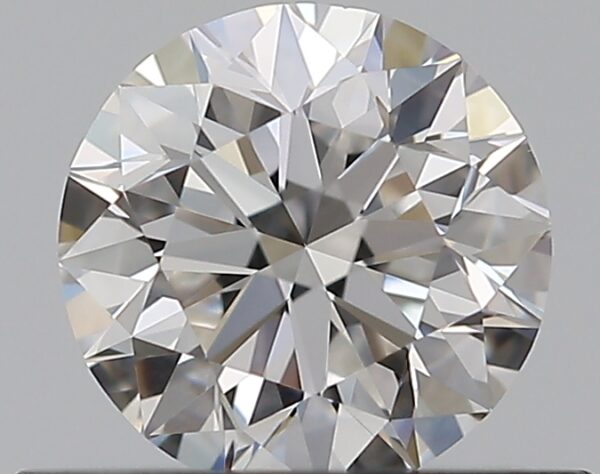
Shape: round
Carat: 0.5
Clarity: VVS2
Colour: E
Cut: EX
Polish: EX
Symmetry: EX
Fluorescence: N
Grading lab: GIA
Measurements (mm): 5.03 x 5.07 x 3.17